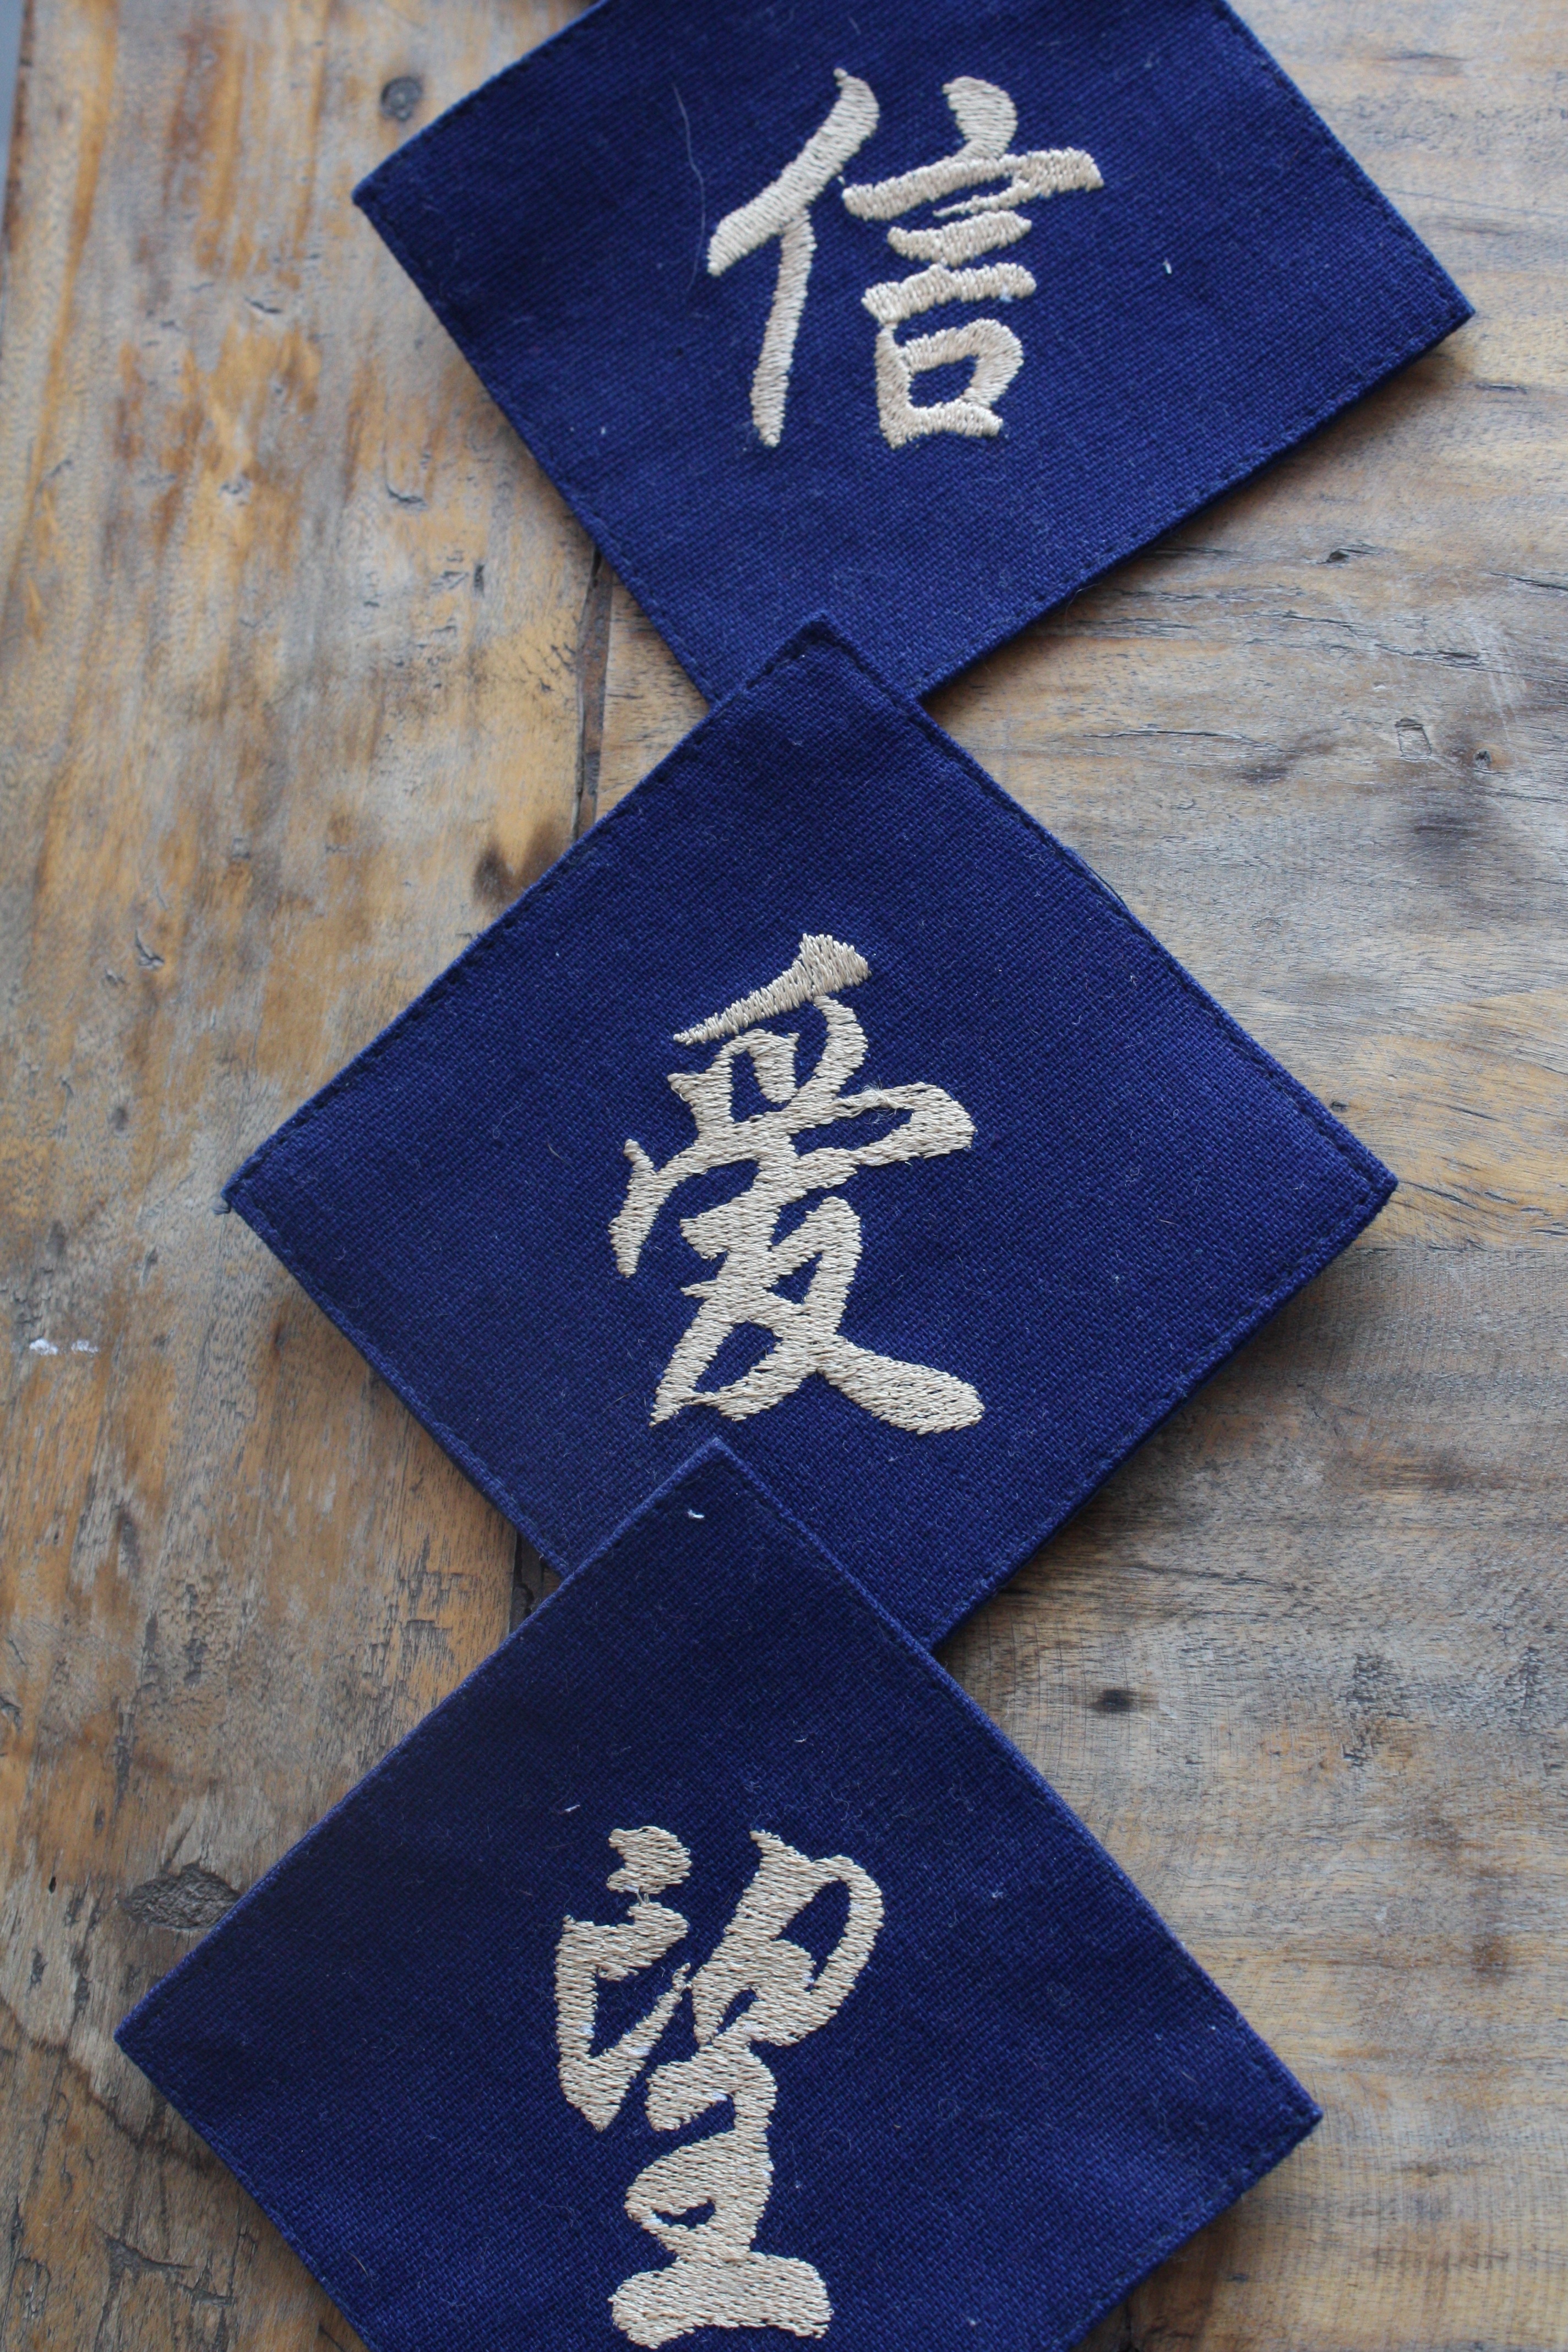
number, symbol, blue